Greece at the Olympics

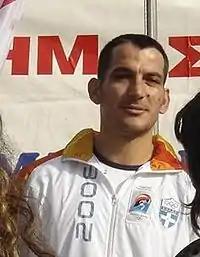
Pyrros Dimas is the top Greek Olympic medalist having won three gold and one bronze medal in weightlifting.

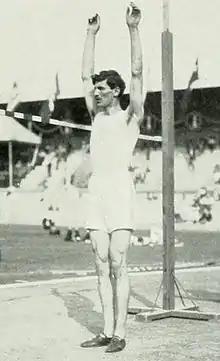
Konstantinos Tsiklitiras has won four Olympic medals in athletics and ties Pyrros Dimas for the Greek athlete with the most Olympic medals won in total.

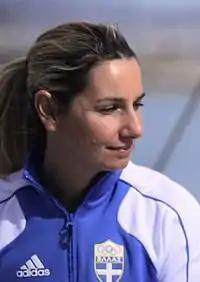
Sofia Bekatorou, with a gold (2004) and a bronze medal (2008) in sailing.

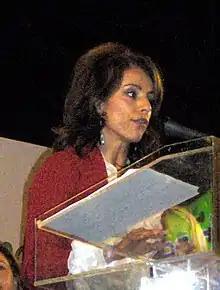
Voula Patoulidou was the first Greek female athlete to win a gold Olympic medal in 1992.

The tables below list the top Olympic medalists for Greece, sorted by gold, silver and then bronze medals.